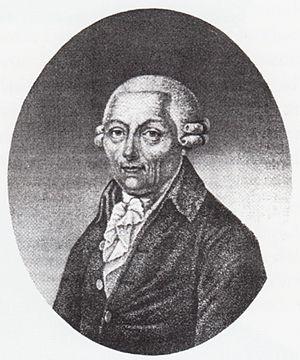
Johann Heinrich Linck le Jeune est un pharmacien, collectionneur et naturaliste saxon.
Johann Georg Schrepfer était un charlatan allemand, franc-maçon indépendant et nécromancien. Il a réalisé des séances d'apparition de disparus pour lesquelles il a secrètement utilisé des effets spéciaux, comprenant des projections de lanternes magiques de fantômes sur des volutes de fumées, ce qui a inspiré de nombreux spectacles de fantasmagorie populaires en Europe entre les années 1790 et les années 1830.